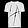
Label: T - shirt / top